Sahara Khatun

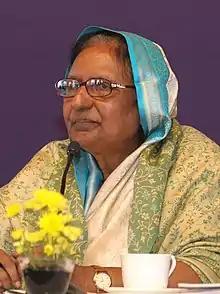
Khatun in 2012

Sahara Khatun (1 March 1943 – 9 July 2020) was a Bangladesh Awami League politician and a cabinet minister. She was the incumbent Jatiyo Sangsad member representing the Dhaka-18 constituency, and was the presidium member of the party.